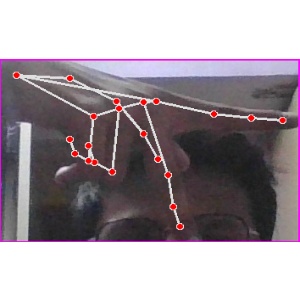
अक्षर: प